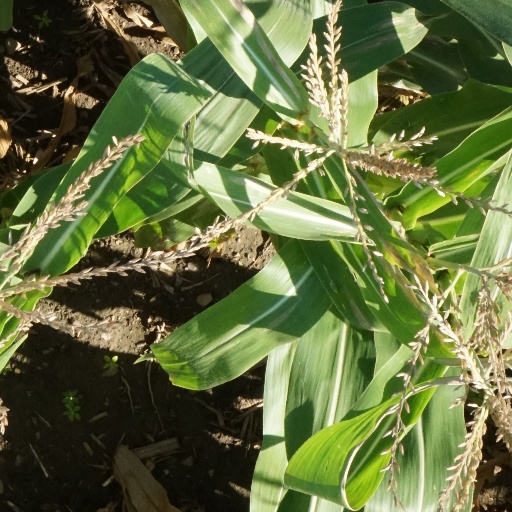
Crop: maize; corn